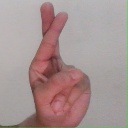
अक्षर: र